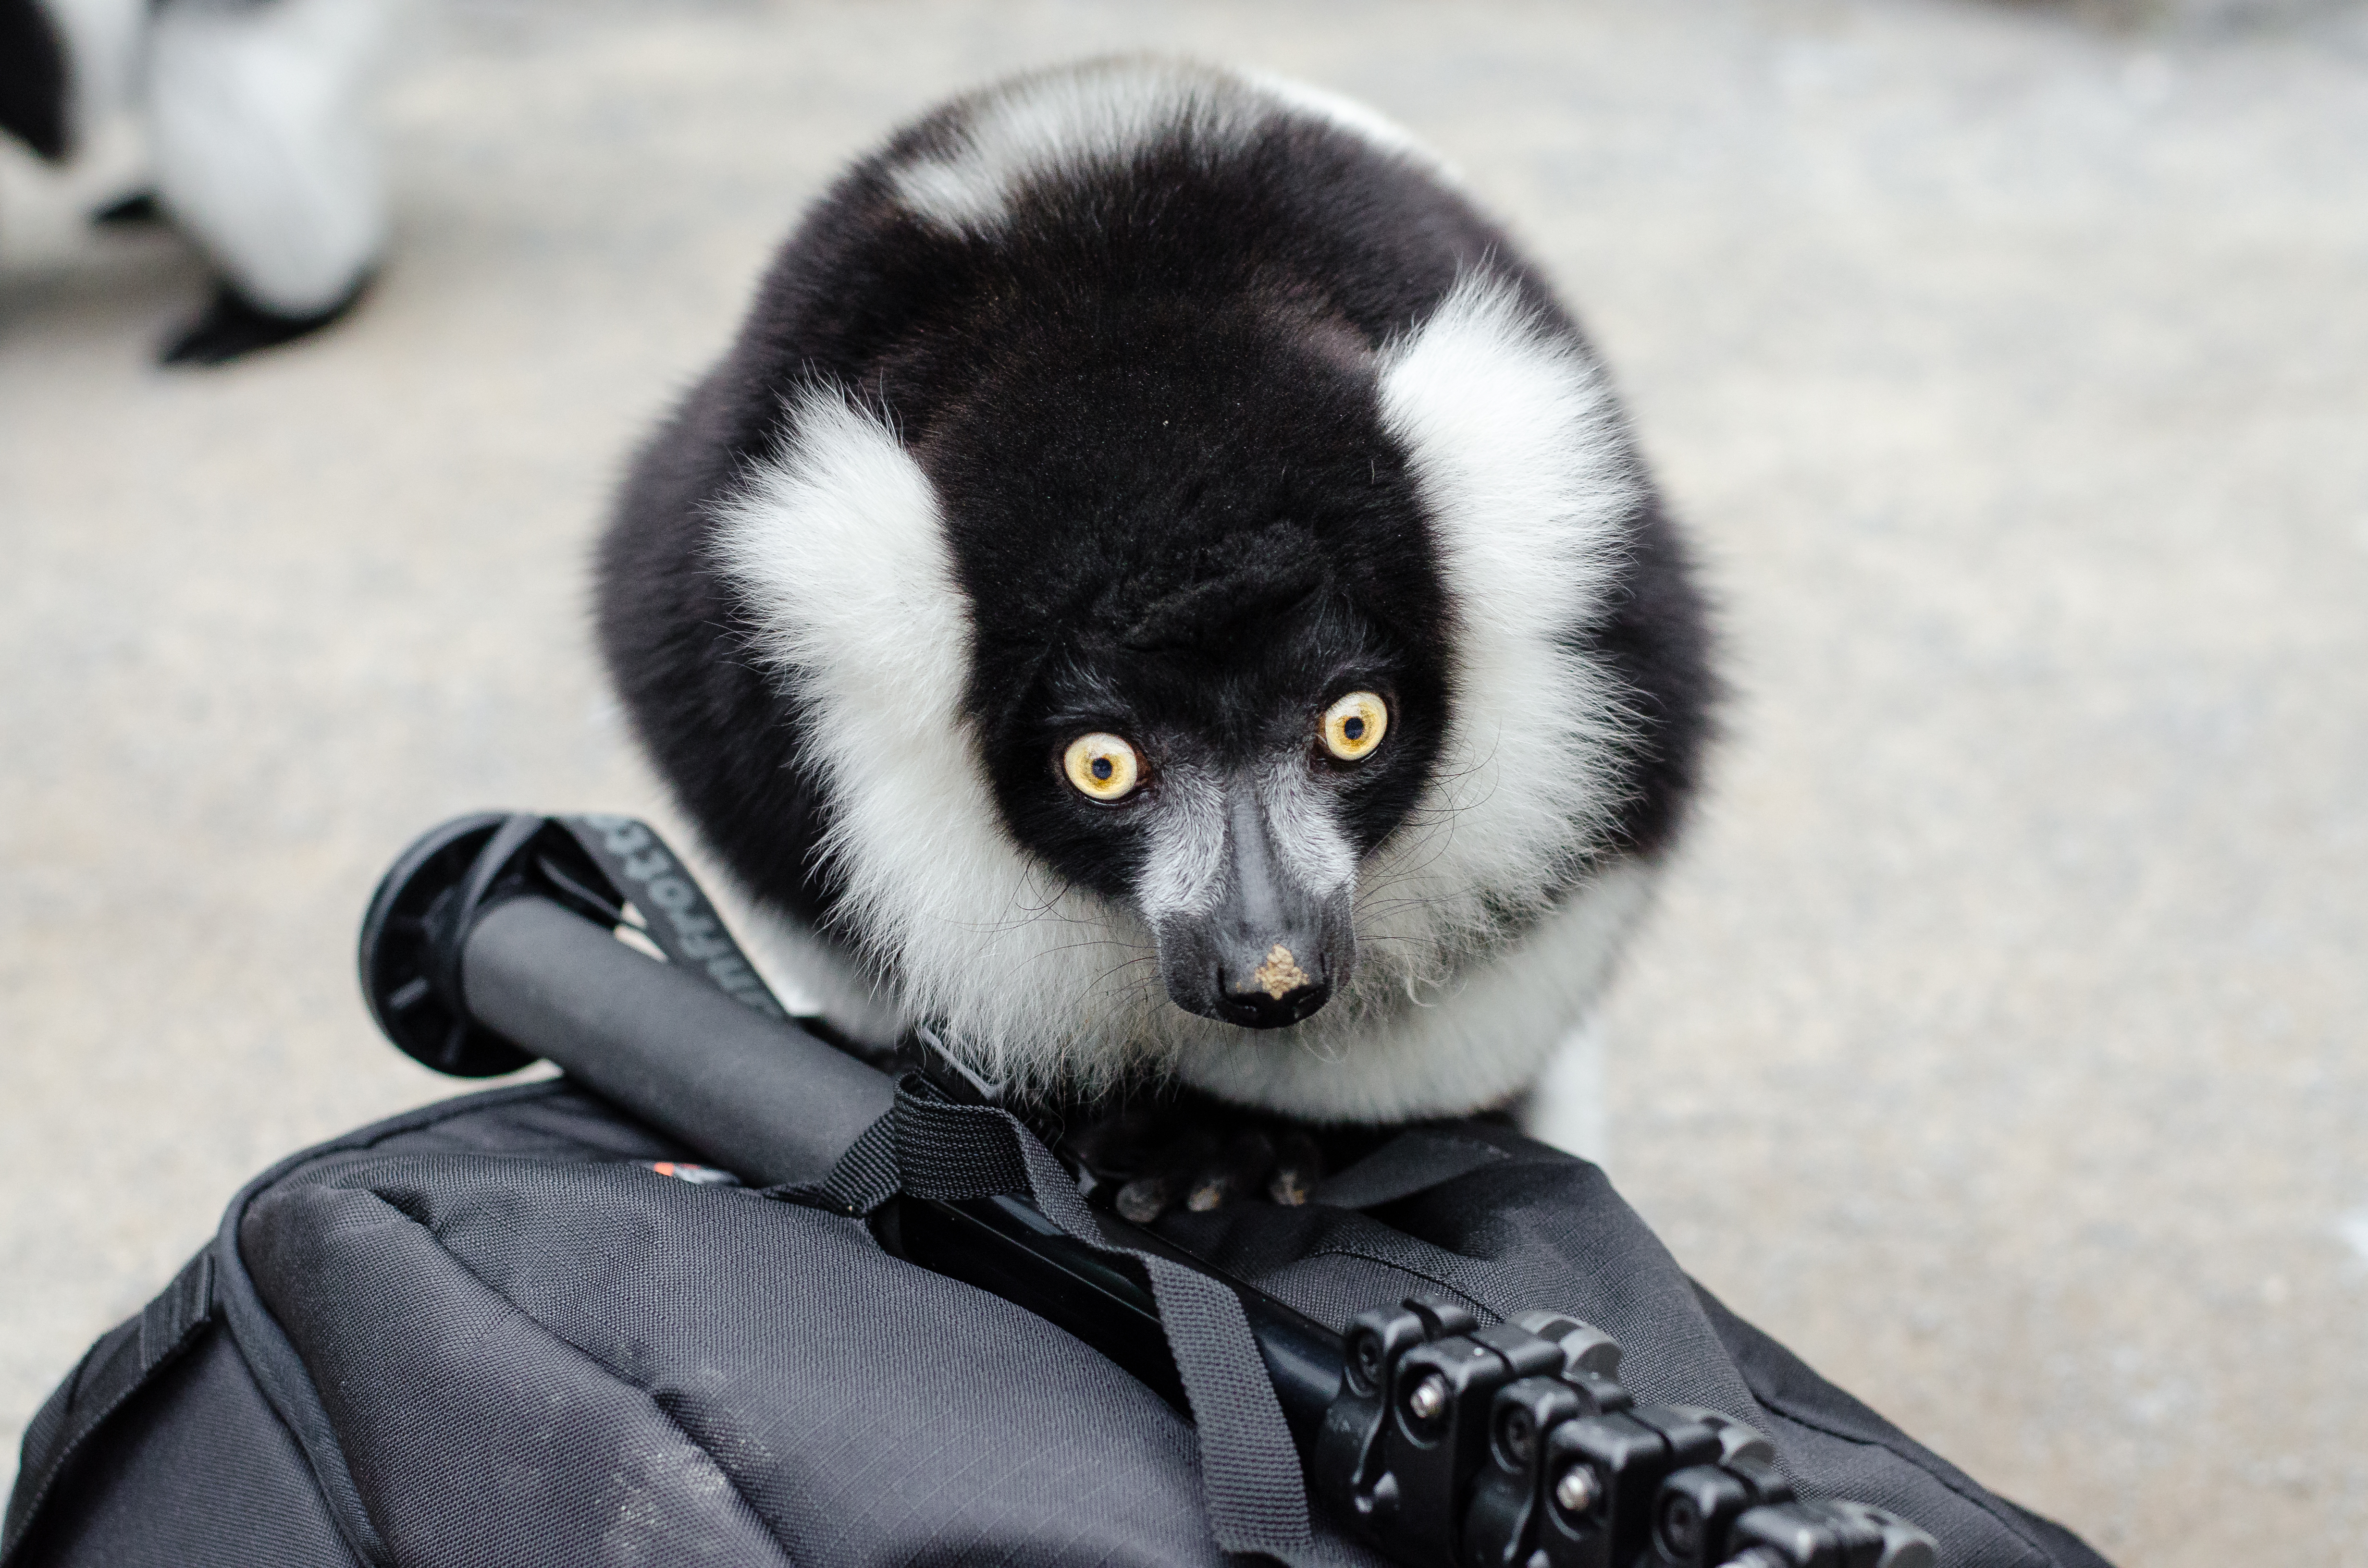
bokeh, white, feet, animal, cute, zoo, fur, foot, mammal, nikon, black, primate, world, eyes, festival, eye, madagascar, vertebrate, germany, deutschland, schwarz, day, tier, fell, augen, adorable, lemur, niedlich, tierpark, madagaskar, ruffed, weiser, vari, lemuren, auge, fus, fuse, gr n